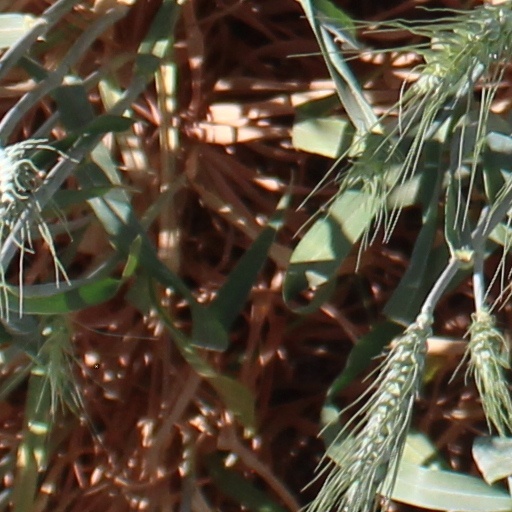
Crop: wheat